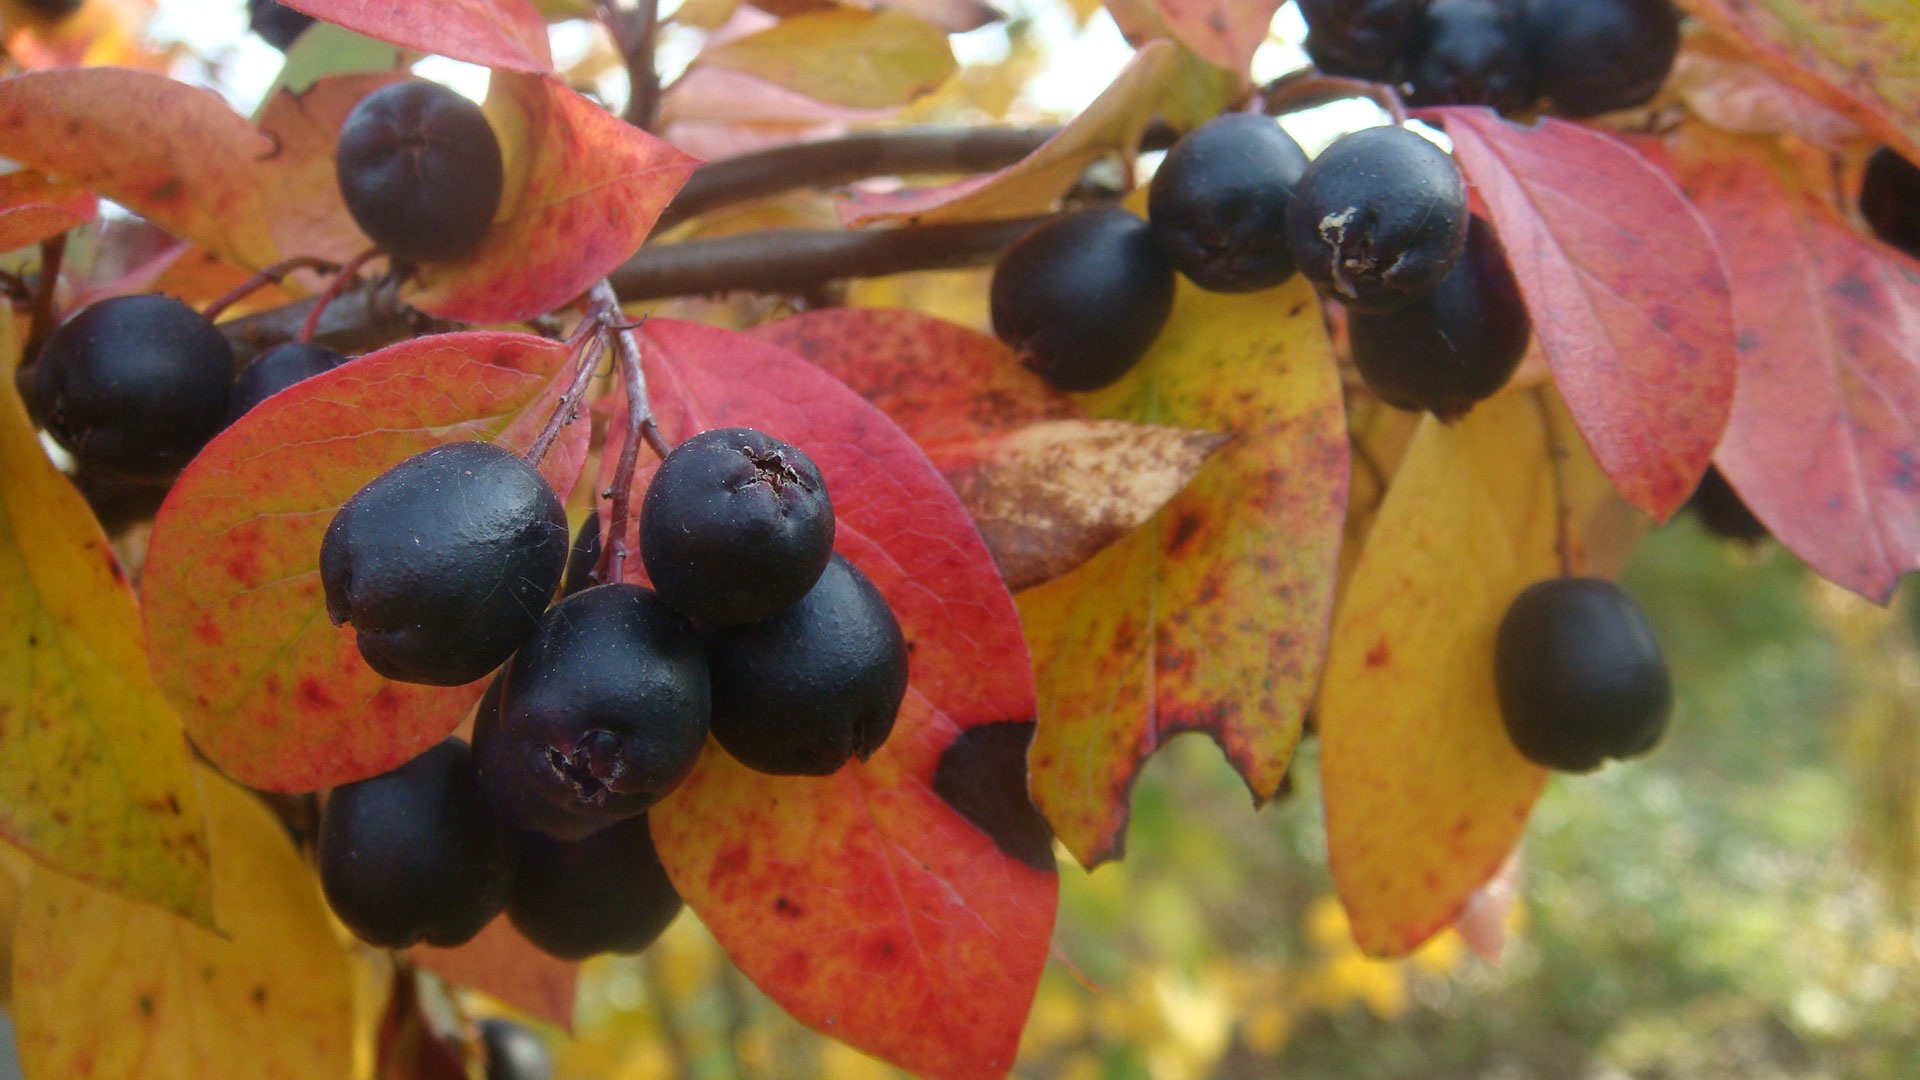
branch, plant, fruit, berry, leaf, flower, purple, food, produce, autumn, garden, flora, gardening, shrub, dacha, ornamental shrub, cotoneaster, macro photography, autumn foliage, garden plant, scarlet, flowering plant, black berries, land plant